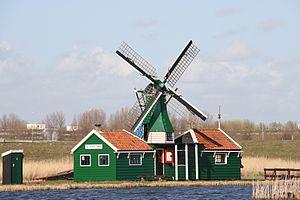
Cet article recense les moulins à vent de la province de Hollande-Septentrionale, aux Pays-Bas.